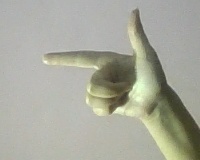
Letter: yaa